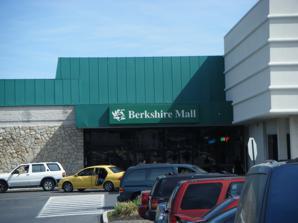
Building: Berkshire Mall (Pennsylvania)
Country: United States of America
Year built: 1970
Shopping mall in Pennsylvania, United States Berkshire Mall North entrance to Berkshire Mall Location Wyomissing, Pennsylvania , United States Coordinates 40°20′29.45″N 75°58′13.03″W / 40.3415139°N 75.9702861°W / 40.3415139; -75.9702861 Address 1665 State Hill Road Opening date February 10, 1970 Developer Goodman Company Owner Namdar Realty Group No. of anchor tenants 1 Total retail floor area 910,000 square feet (85,000 m 2 ) No. of floors 1 with partial upper level (2 in former Sears and Bon-Ton, 3 in Boscov's) Parking Parking lot Public transit access BARTA bus: 15 Website berkshiremall .com Berkshire Mall is an enclosed shopping mall in Wyomissing, Pennsylvania , a suburb to the west of Reading in Berks County . Berkshire Mall is accessible from US 222 / US 422 ( Warren Street Bypass ) at the Paper Mill Road interchange or the State Hill Road interchange. The main entrances to the mall are located along Woodland Road or State Hill Road. The mall first opened on February 10, 1970 and currently features Boscov's . History Berkshire Mall looking from Sears Planning for the mall began in the late 1960s. Sears was announced to be the first major planned tenant in November 1967, to replace its nearby Shillington location which had opened in 1956. Construction got underway in 1968, with an "official" kickoff in November of that year. The mall opened in February 1970, and was the first enclosed shopping mall to open in eastern Pennsylvania outside of the Philadelphia area. The mall's name is taken from the source of the name of Berks County , an abbreviation of the English royal county Berkshire . The old fountain in the center of the mall had been choreographed by local Reading company "Symphonic Fountains". An upper level food court , The Terrace Cafe, held its grand opening December 7–10, 1989. It replaced a Victorian themed mini-mall known simply as "Lamp Post Lane". The original owner and developer of the mall was the Goodman Company, which sold the property to Equitable Real Estate Management in 1985. In July 2002, the mall was acquired by Allied Properties. In January 2002, Boscov's purchased the Strawbridge's store, originally a Wanamaker's until 1995 and later Hecht's until 1996, at Berkshire Mall; the Boscov's store at Berkshire Mall opened in August 2002. The Boscov's store at Berkshire Mall replaced the Boscov's West store in Sinking Spring , which opened in November 1962. On the night of November 2, 2009, a fire broke out in a display window of the Victoria's Secret store. Before firefighters could arrive, the sprinkler system activated in the store and the adjacent hallway. The store suffered smoke and water damage; everyone was evacuated safely without any reported injuries. On April 14, 2010, there was a fire inside of Boscov's. A worker was flown to Lehigh Valley Hospital–Cedar Crest in Allentown for severe burns to the face. Firefighters had controlled the fire in 30 minutes. On January 12, 2011 according to leaked security footage, a mall patron fell head first into the fountain in the Boscov's court due to being distracted because she was walking and text messaging at the same time. Days later the video uploaded to YouTube with titles such as "Girl Falls In Mall Fountain While Texting" went viral and received international news coverage. As a result of this incident, the security guard who posted the video was fired. On May 22, 2014, the mall was hit by an unusually severe spring thunderstorm . Golf ball-sized hail ripped through the ceiling causing interior damage by shattering skylights which left glass and debris covering walkways, plants and the fountain in the Sears court, while cars were dented and windshields smashed in the parking lot. The Bon-Ton store, originally a Lit Brothers until 1976 and later a Pomeroy's until 1987, at Berkshire Mall shuttered on August 28, 2018, after it wasn't able to establish any new conditions to satisfy its established long-term debt. On November 8, 2018, Sears announced it would shutter as part of an ongoing decision to phase out of their traditional brick-and-mortar format. In July 2020, Allied Properties sold Berkshire Mall to Namdar Realty Group . In November 2022, the former Bon-Ton space at the mall was condemned by the township fire marshal due to a partially collapsing roof as well as other issues with the structure. Berkshire Mall West Berkshire Mall West is a strip plaza across Woodland Road from Berkshire Mall that contains a Fine Wine & Good Spirits Premium Collection store, One Stop Beverage, TJ Maxx , Outback Steakhouse , and Customers Bank. There was a Circuit City until 2009, which closed after the chain folded and reopened as an H. H. Gregg in 2010. H. H. Gregg closed in 2017 as part of the chain's "turnaround efforts"; the space was split between Burlington and Boot Barn stores in 2021. There was also an A.C. Moore until that chain went out of business in 2020, and an Old Country Buffet that closed in 2016. In popular culture The mall is featured in the 2021 Julian Katz novel, Don't Call Me Ishmael , in which the main character, Kieran, purchases a CD by the fictional band, Stay Sweet, at the FYE store. Taking place in 2006, many of the mall's long-since closed stores are mentioned including the former Sears and The Bon-Ton . The mall is referenced in the 2008 Taylor Swift song, "The Best Day". Swift grew up in Wyomissing and frequented the mall as a teenager. References